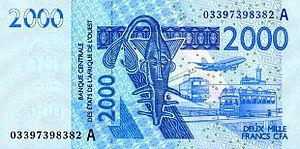
Le franc CFA est une monnaie commune, la devise officielle des huit États membres de l'Union économique et monétaire ouest-africaine (UEMOA) : Bénin, Burkina Faso, Côte d'Ivoire, Guinée-Bissau, Mali, Niger, Sénégal et Togo. Il est divisé en cent centimes. Son code ISO 4217 est XOF. Il est prévu qu'il soit remplacé par l'eco pour le troisième trimestre 2020 ou 2021 afin de devenir la monnaie unique de la CEDEAO.